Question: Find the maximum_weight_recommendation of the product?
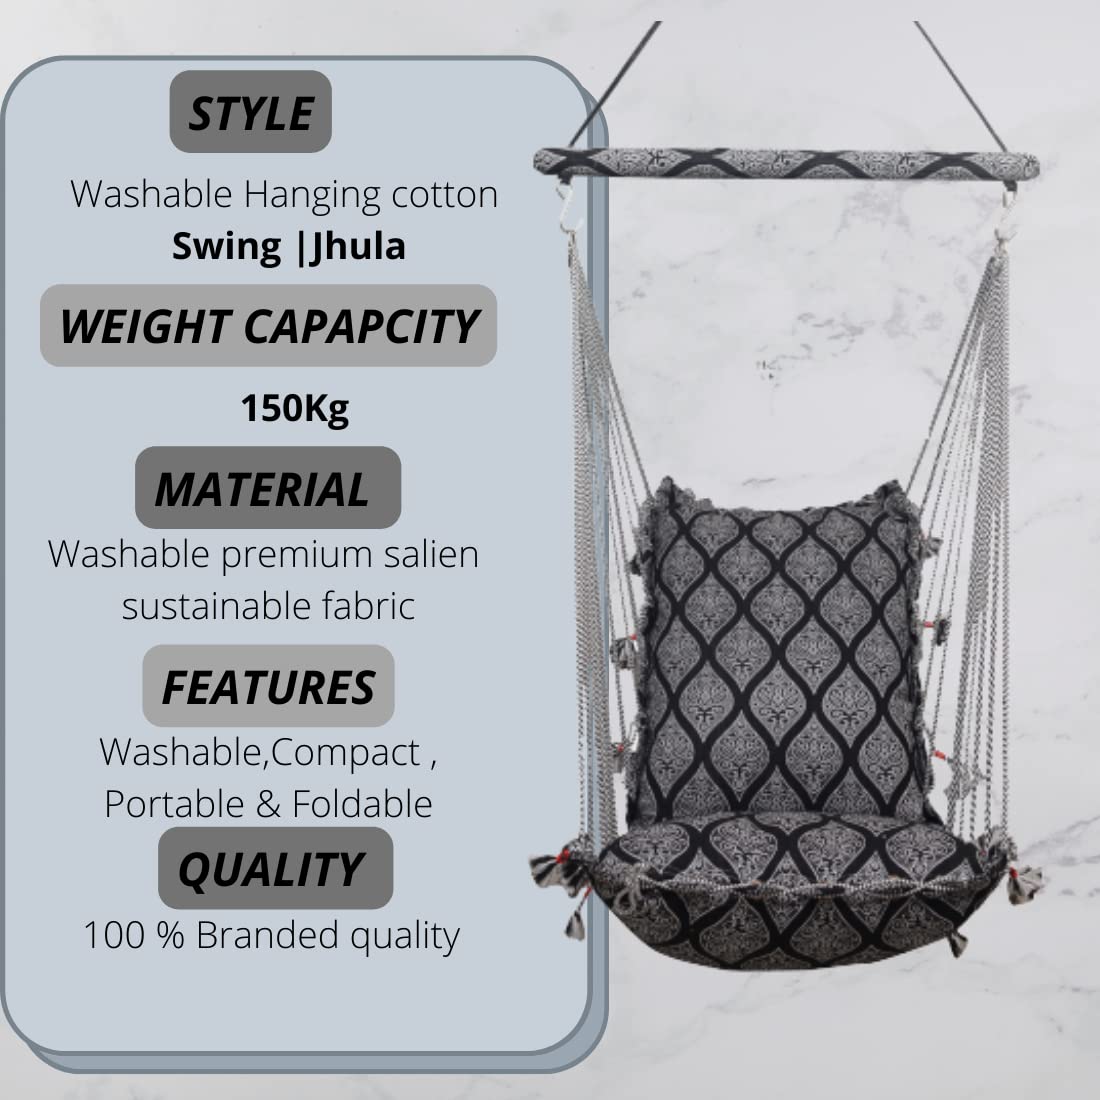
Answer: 150 kilogram